Keffiyeh

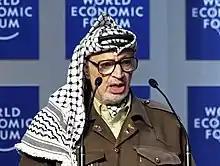
Yasser Arafat wearing his iconic fishnet pattern keffiyeh in 2001

Middle Eastern Arabs, Kurds, and Yazidis wear this headpiece. According to Anastas al-Karmali, Johannes Cotovicus mentioned a 16th-century Jewish keffiyeh. Historically, after contact with Arabs, some Kurds abandoned their traditional turban in favor of the keffiyeh and agal. Iraqi Turkmen wear it and call it Jamadani, while Omanis call it a mussar. No matter its name, it is available in multiple colours and styles with many different methods of tying it, depending on regional origin and the nature of occasion. Omanis do not use the agal, instead tying it over the kuma for formal occasions.